Arcology

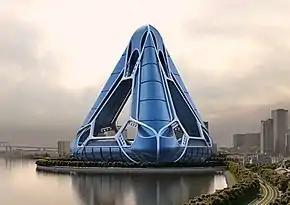
Concept design for the NOAH (New Orleans Arcology Habitat) proposal, designed by E. Kevin Schopfer

Arcology, a portmanteau of "architecture" and "ecology", is a field of creating architectural design principles for very densely populated and ecologically low-impact human habitats.